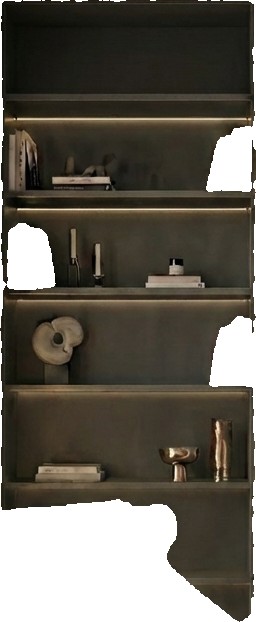
Surface category: cabinetry